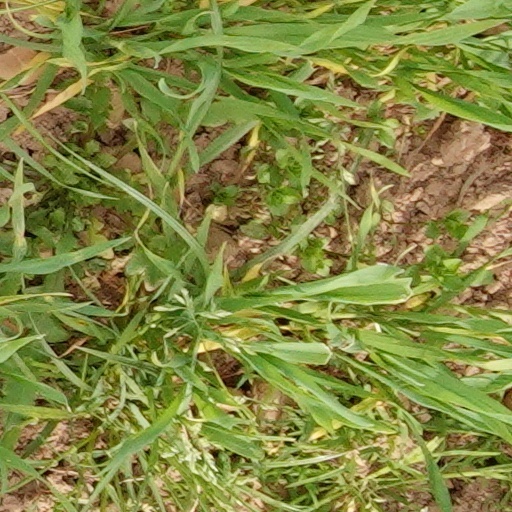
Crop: wheat